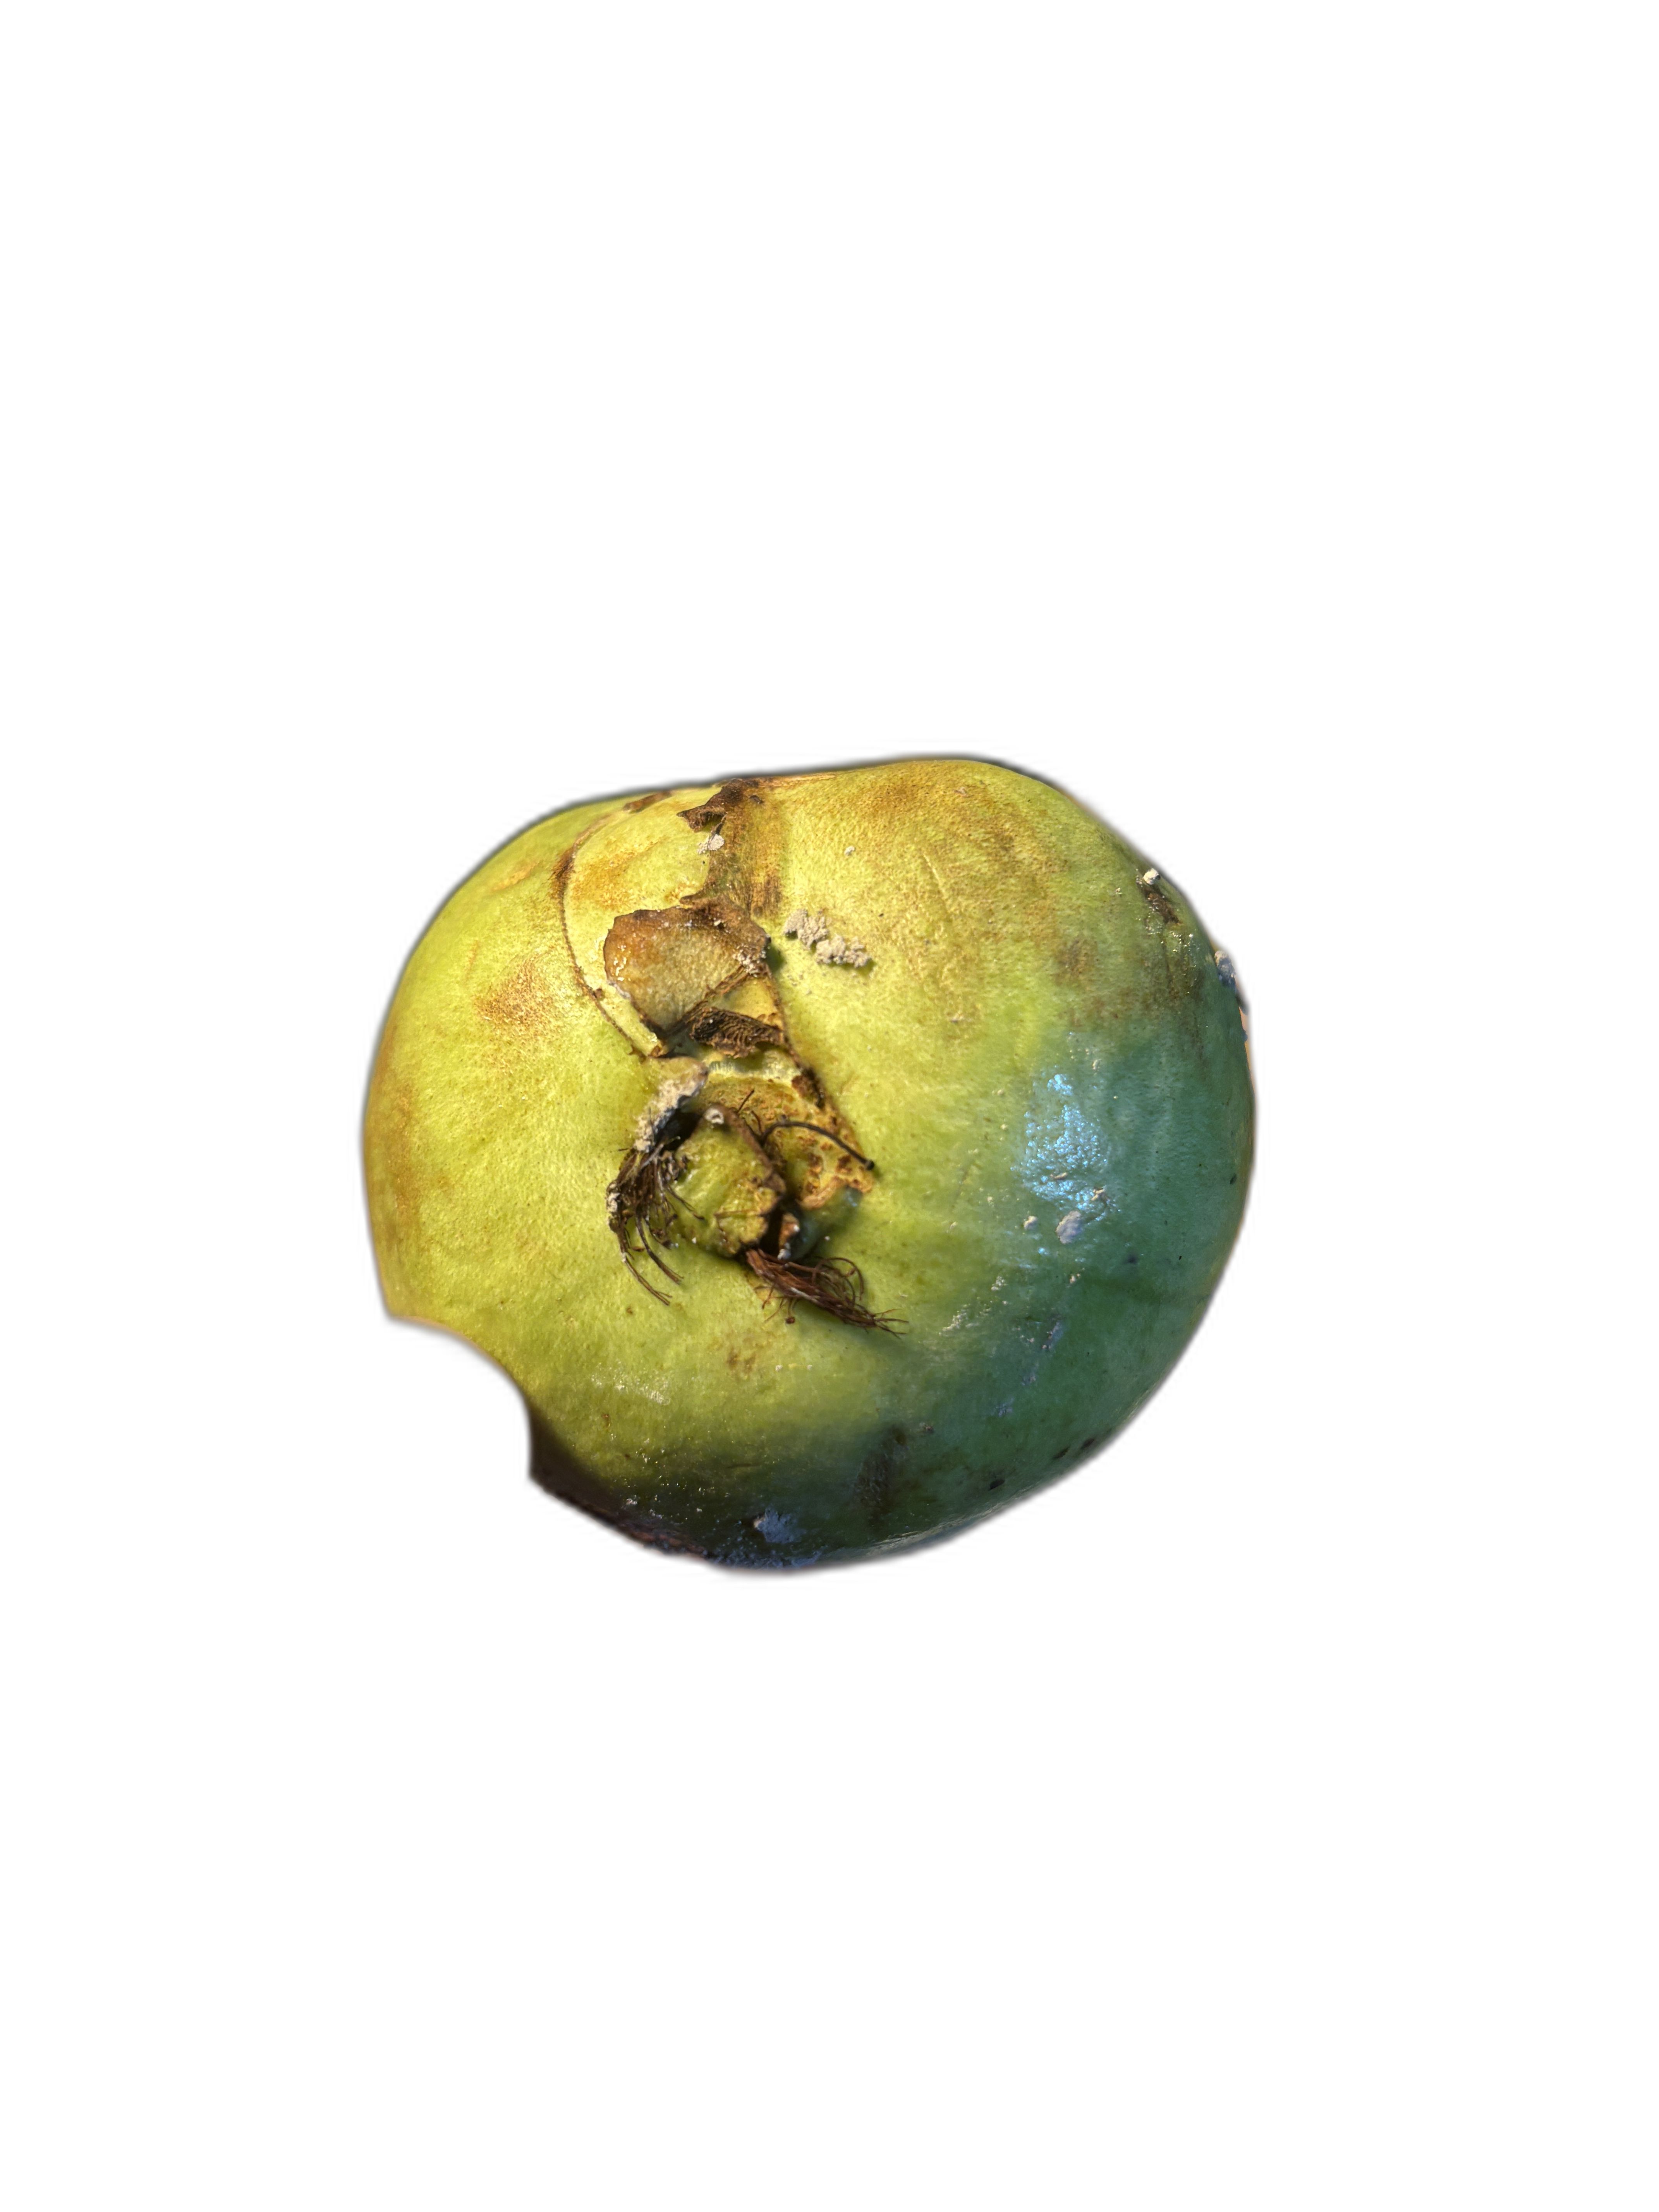
Plant part: fruit
Disease: Styler end root